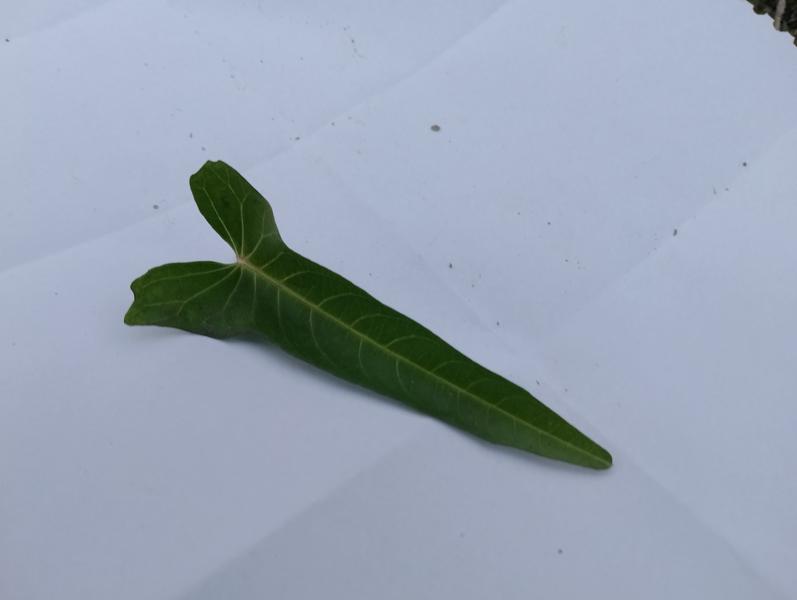
Weed species: Ipomoea aquatic